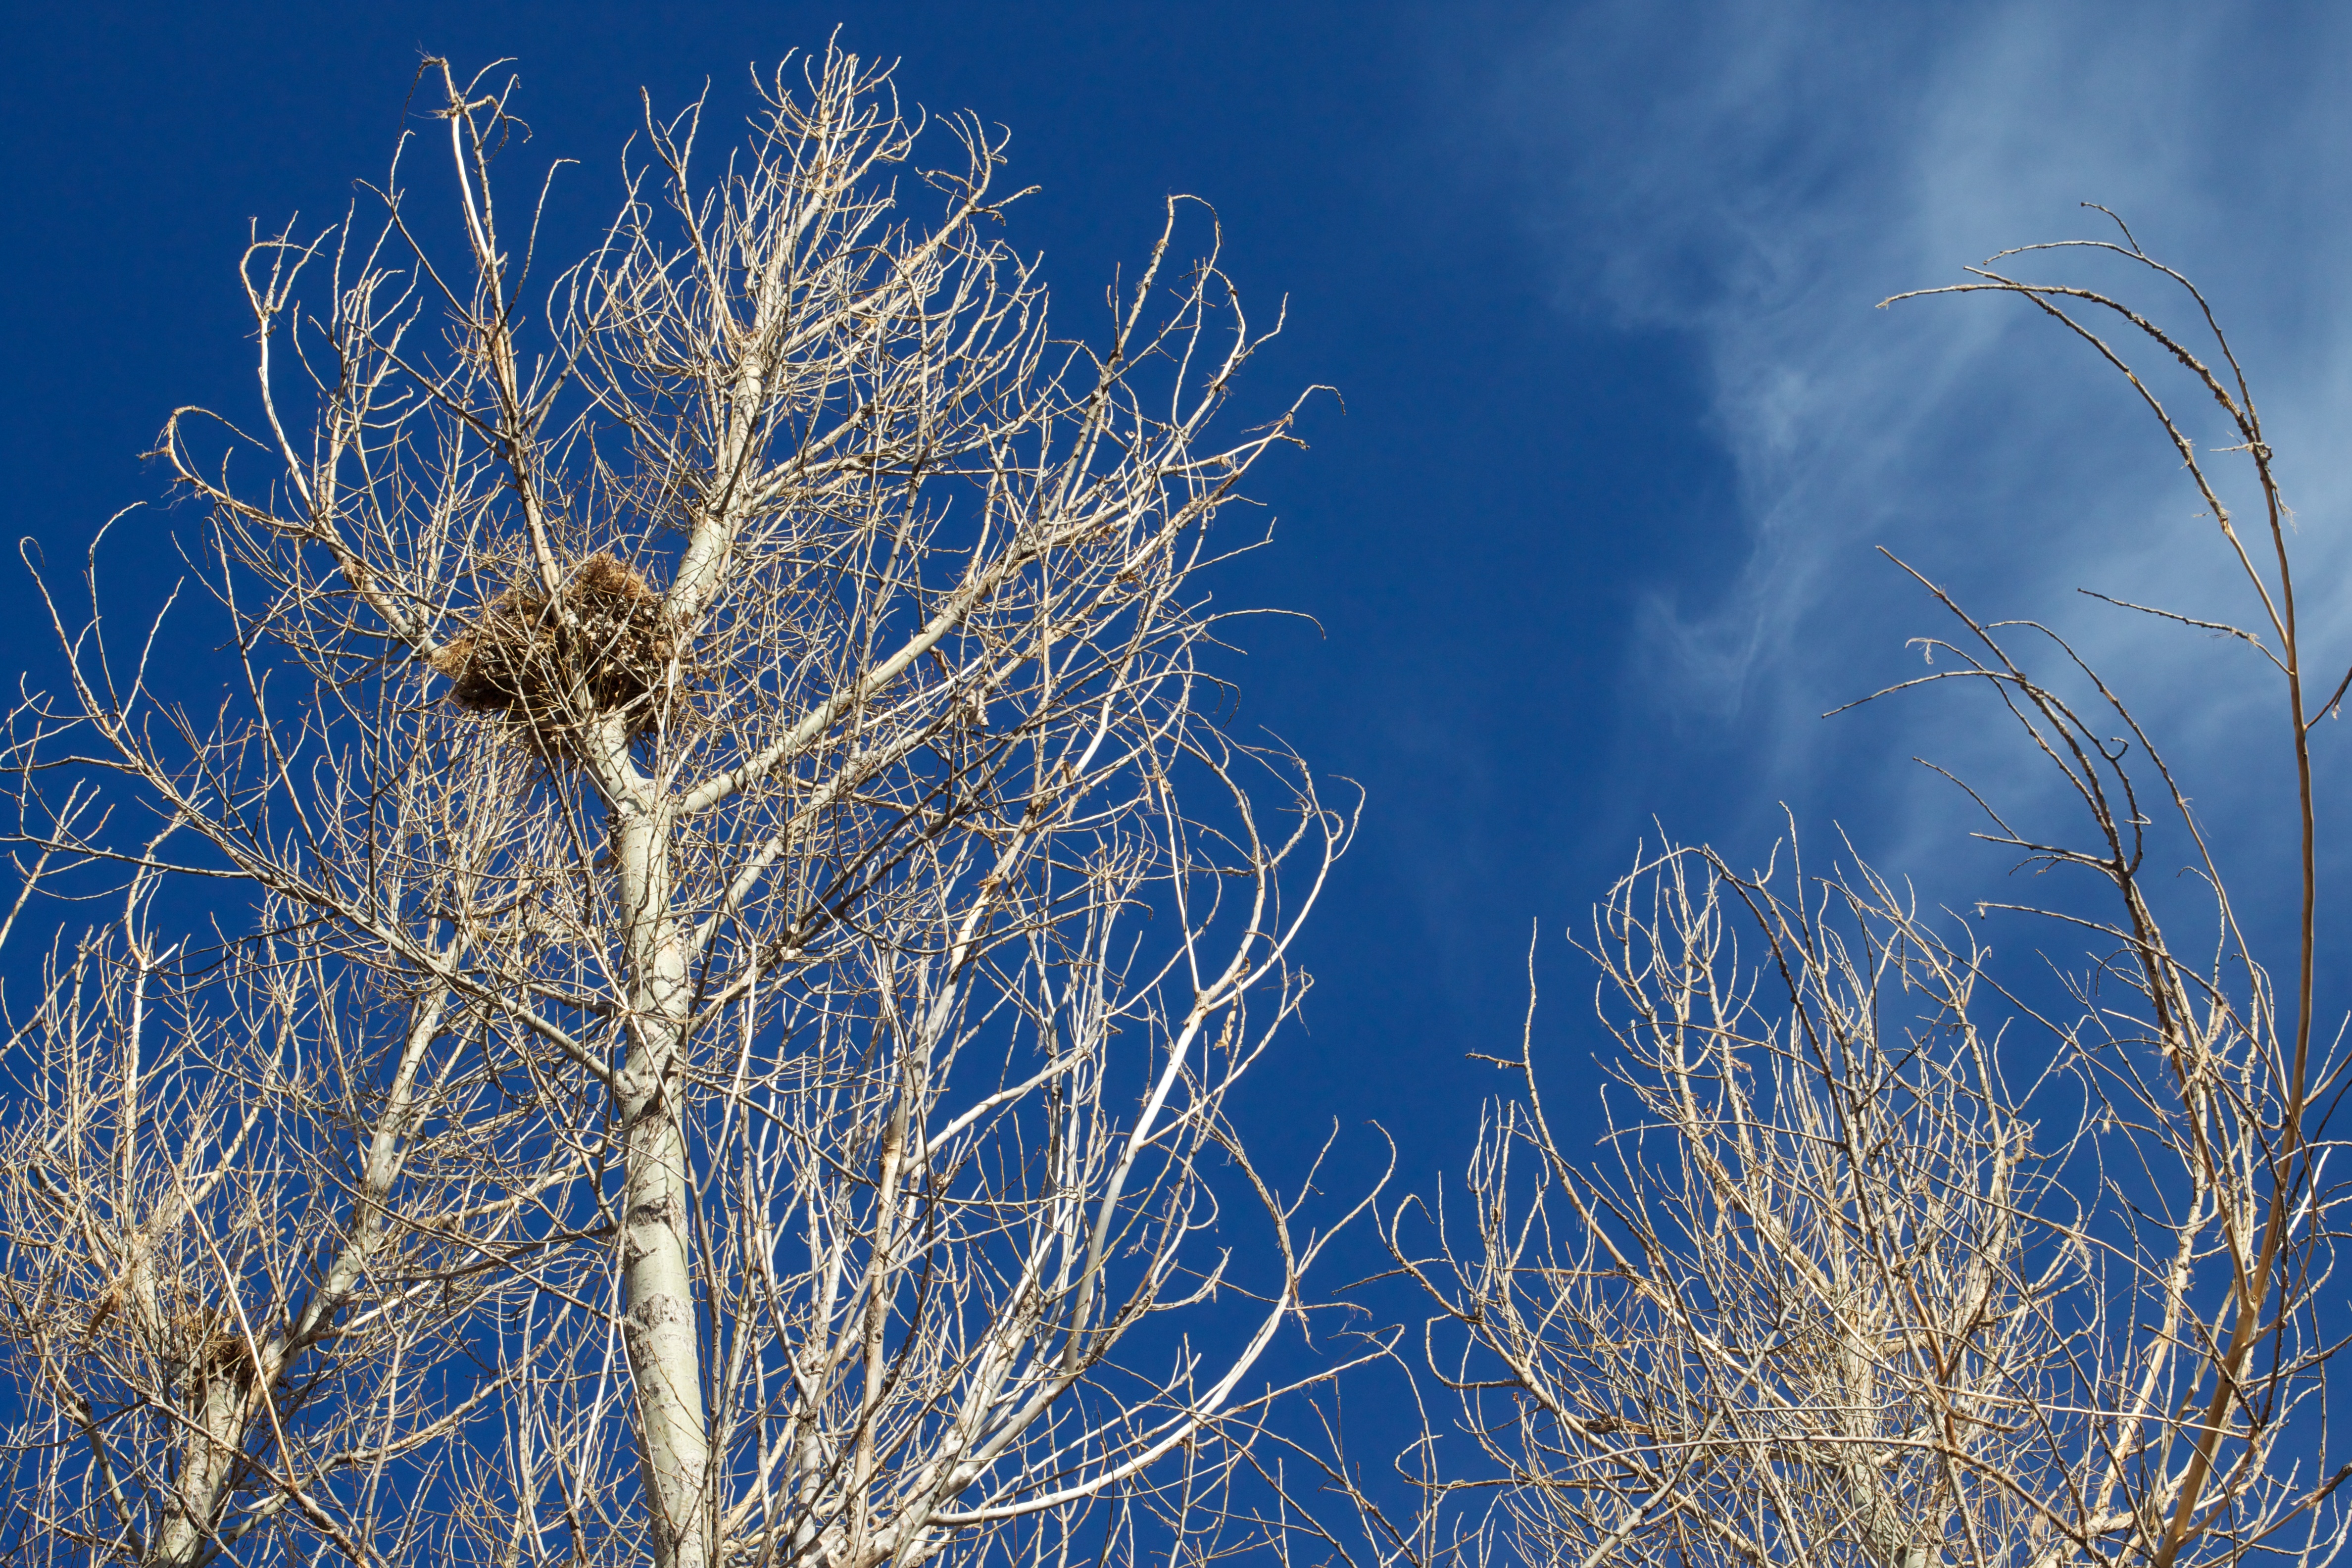
tree, nature, grass, branch, snow, winter, cloud, plant, sky, prairie, sunlight, flower, wind, frost, season, twig, freezing, grass family, plant stem, woody plant, land plant